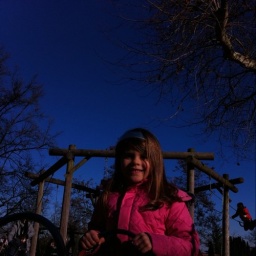
Smiling in the deep blue sky of Stuttgart